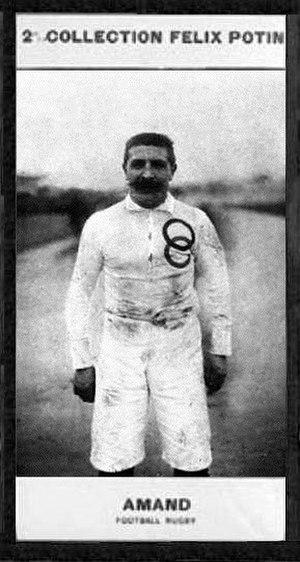
La liste des joueurs sélectionnés en équipe de France de rugby à XV comprend 1 121 joueurs au 8 mars 2020, le dernier étant Jean-Baptiste Gros retenu pour la première fois en équipe nationale le 22 février 2020 contre le pays de Galles. Le premier Français sélectionné est Henri Amand le 1ᵉʳ janvier 1906 contre la Nouvelle-Zélande. L'ordre établi prend en compte la date de la première sélection, puis la qualité de titulaire ou remplaçant et enfin l'ordre alphabétique. Les numéros ne correspondent pas nécessairement à ceux donnés par la Fédération française car certains joueurs ont reçu une carte d'international sans jamais avoir disputé un seul match et que le classement établi par la Fédération ne suit pas la règle utilisée ici.
L'équipe de France de rugby à XV et l'équipe de Nouvelle-Zélande de rugby à XV s'affrontent depuis un siècle. Au 23 juin 2018, elles ont disputé soixante-deux rencontres l'une contre l'autre. La première confrontation, qui est aussi le premier match officiel de l'histoire rugbystique de la France, a lieu à Paris le 1ᵉʳ juin 1906 et voit la Nouvelle-Zélande s'imposer 38 à 8. Il faut attendre 1954 pour que la France s'impose, sur le score de 3 à 0.
Le premier match officiel du Équipe de France U.S.F.S.A. a lieu le 1ᵉʳ janvier 1906, face aux All Blacks alors en tournée européenne. Ce match, arbitré par Louis Dedet, est disputé au Parc des Princes devant 3 000 spectateurs et se termine par une victoire des Néo-zélandais par 38-8. Le capitaine Henri Amand a l'honneur d'être le premier capé du rugby français, à noter la présence de l'Anglais William Crichton et de l'Américain Allan Muhr au sein de l'équipe de France.
L'équipe de Nouvelle-Zélande de rugby à XV en tournée en 1905-1906 – également connue sous le nom de The Originals – représentant la Nouvelle-Zélande, est la première équipe des All Blacks à se déplacer hors d'Australasie. Elle effectue une tournée en Grande-Bretagne en 1905, puis en France et enfin en Amérique du Nord en 1906.